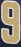
Number: 9